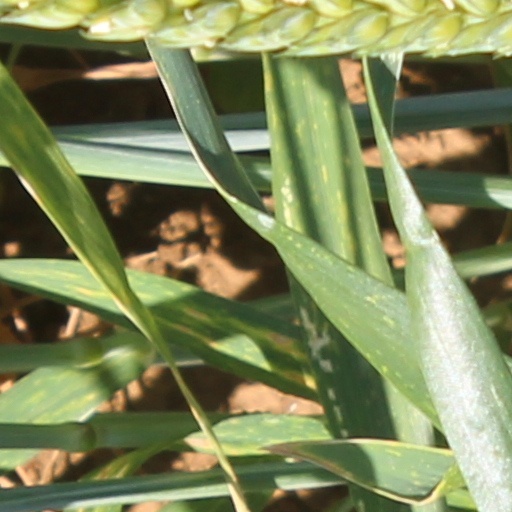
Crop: wheat